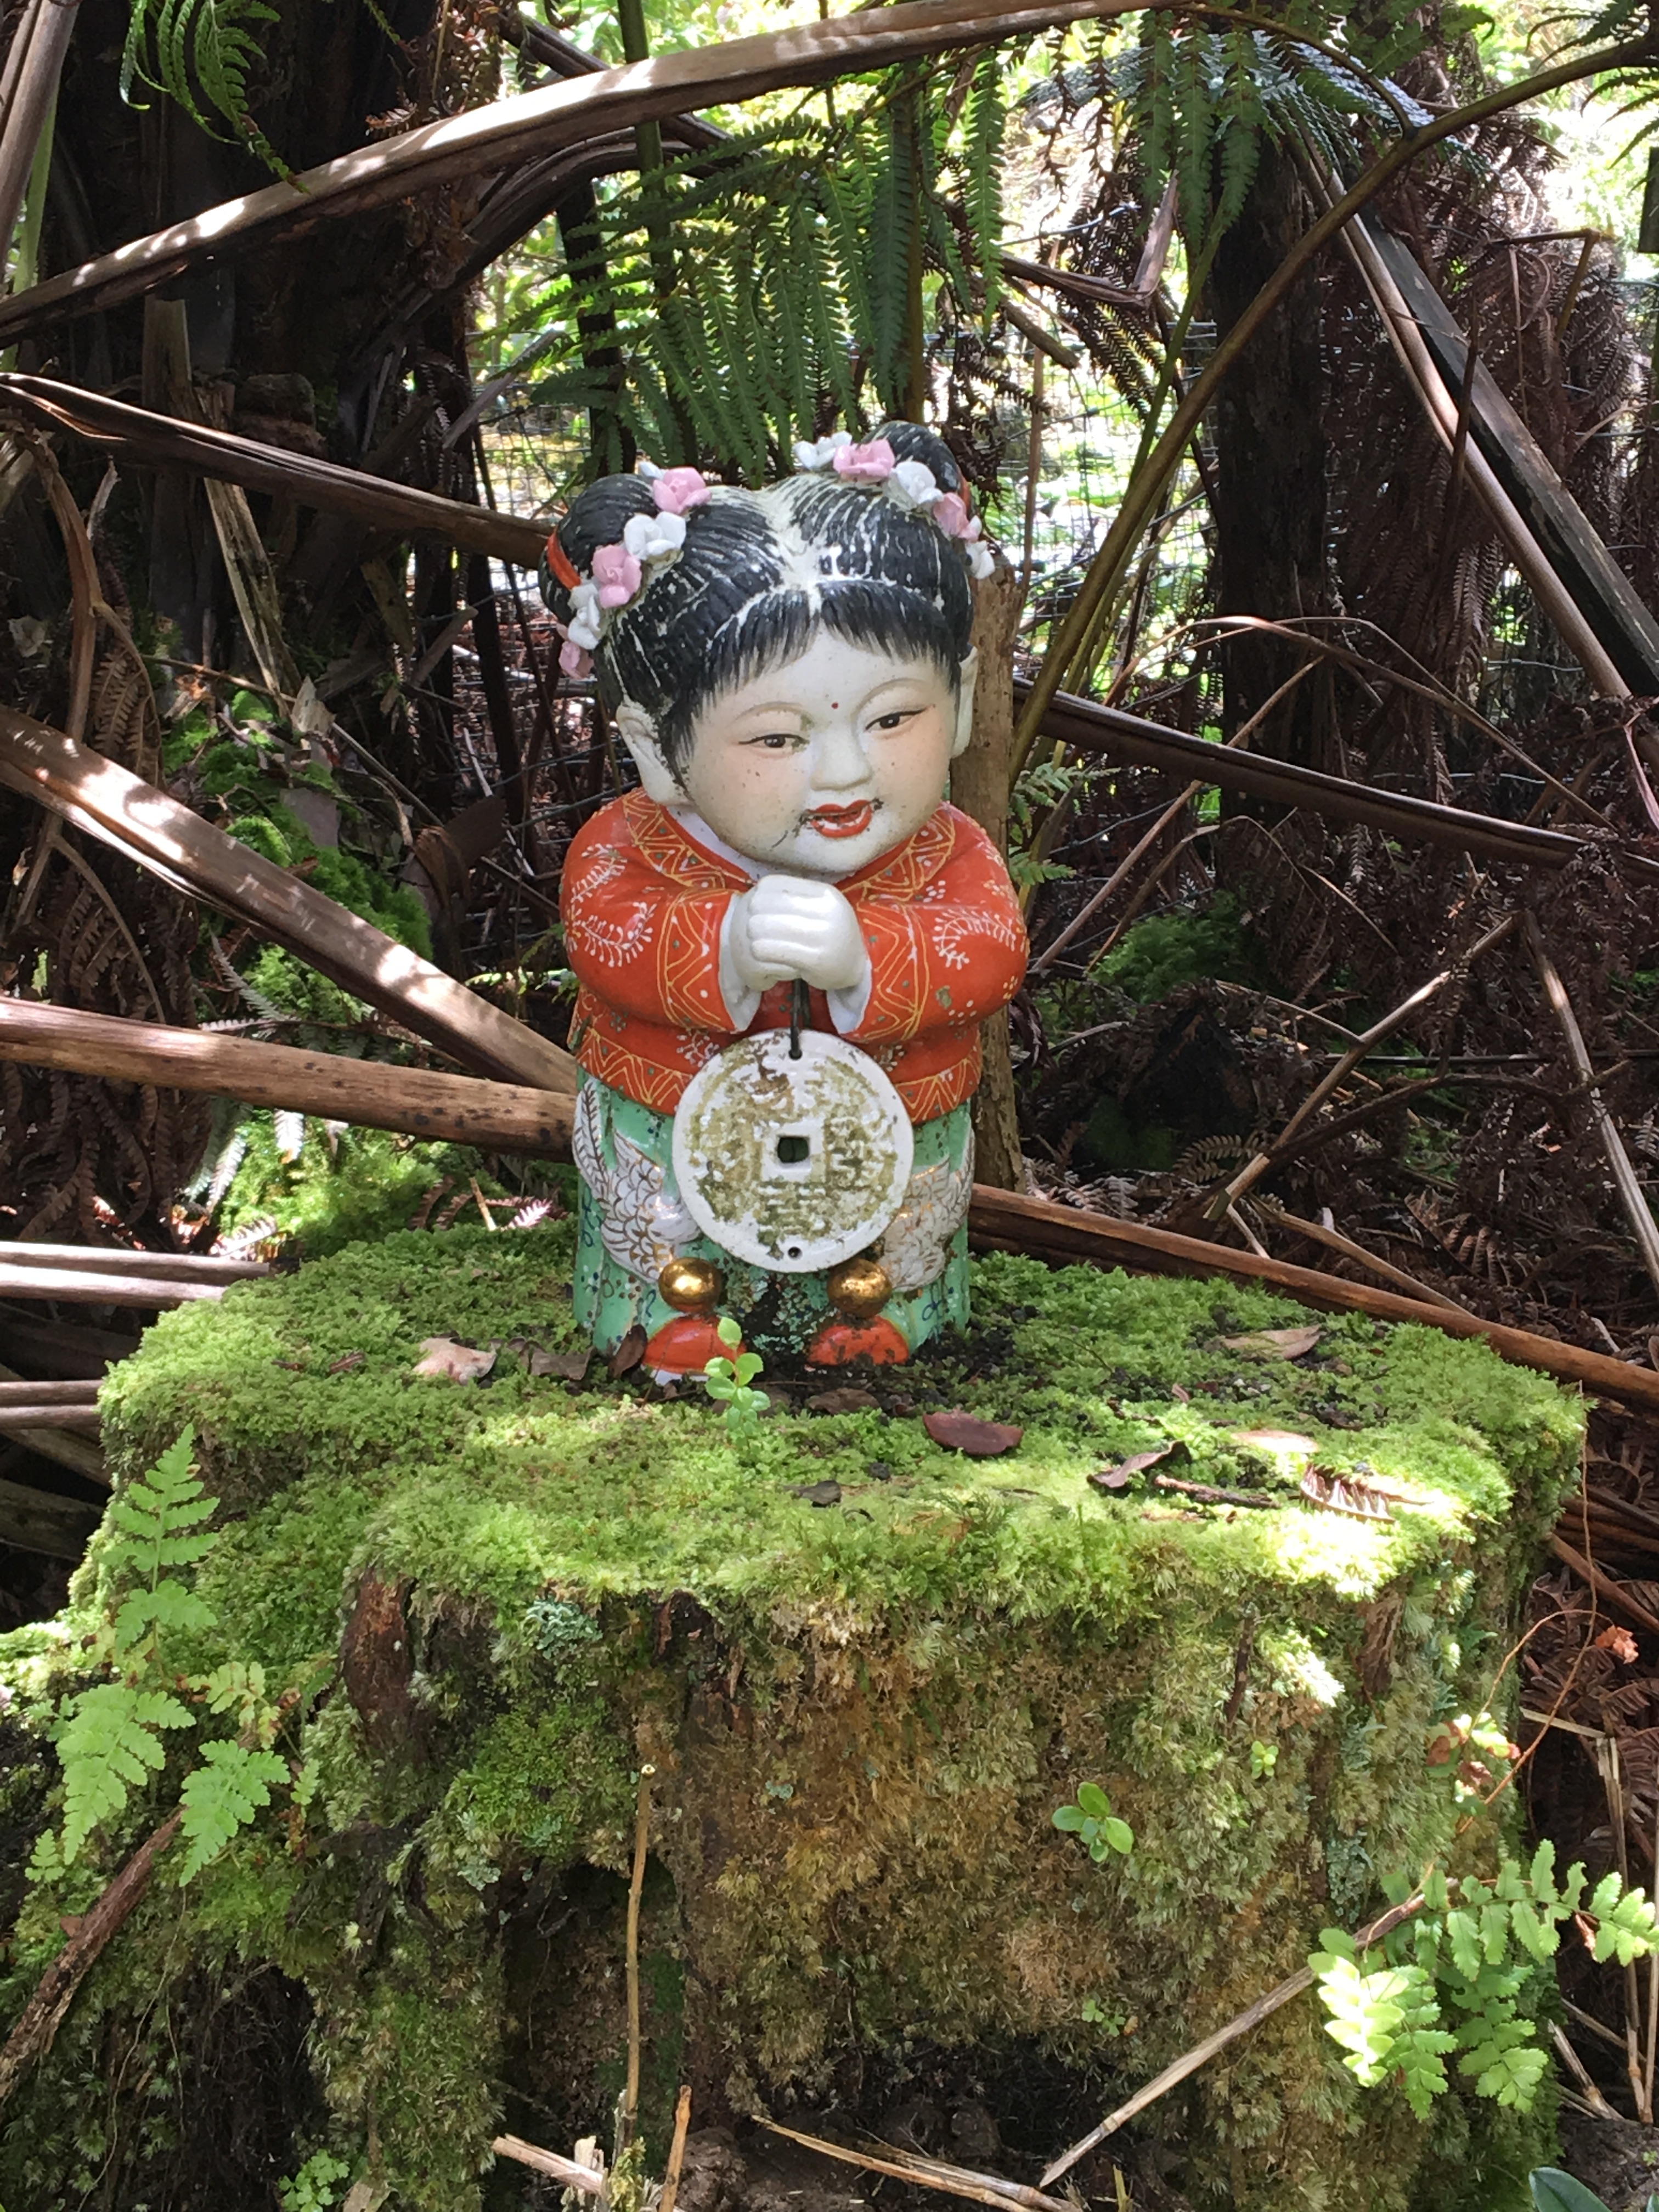
rainforest, asian, luck, statue, girl, plant, tree, leaf, garden, woodland, jungle, forest, grass, lawn ornament